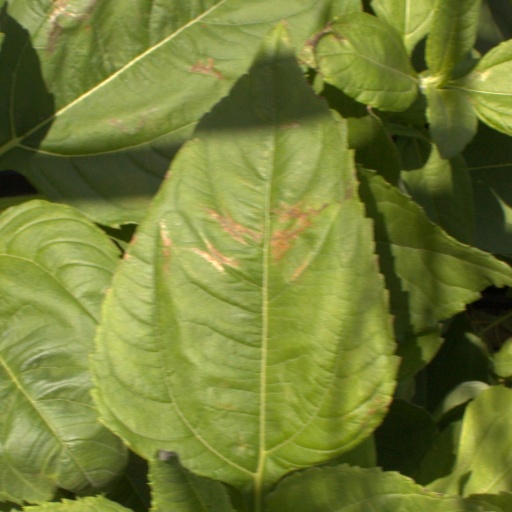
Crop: Jerusalem artichoke